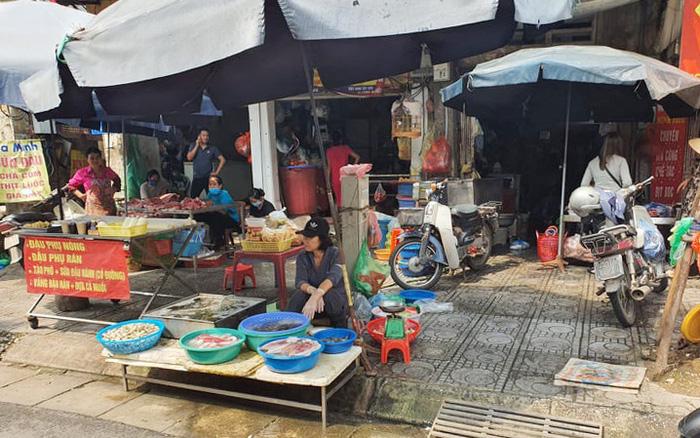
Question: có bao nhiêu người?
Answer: có bảy người